Bank of England note issues

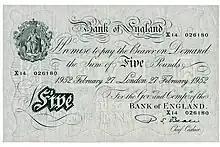
Series A Bank of England £5 note, issued in 1952

The first Bank of England £1 note was issued on 2 March 1797 under the direction of Thomas Raikes, Governor of the Bank of England, and according to the orders of the government of William Pitt the Younger, in response to the need for smaller denomination banknotes to replace gold coin during the French Revolutionary Wars.